Dillie Keane

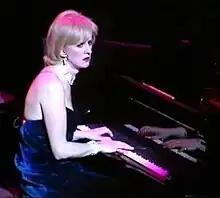
Keane performing with Fascinating Aïda, 2000

Louise Miriam "Dillie" Keane (born 23 May 1952) is an actress, singer and comedian. She has been a member of the comedy cabaret trio Fascinating Aïda since its 1983 inception, and has also pursued a solo career. In 1995, with Fascinating Aïda, she was nominated for the Laurence Olivier Award for Best Entertainment.